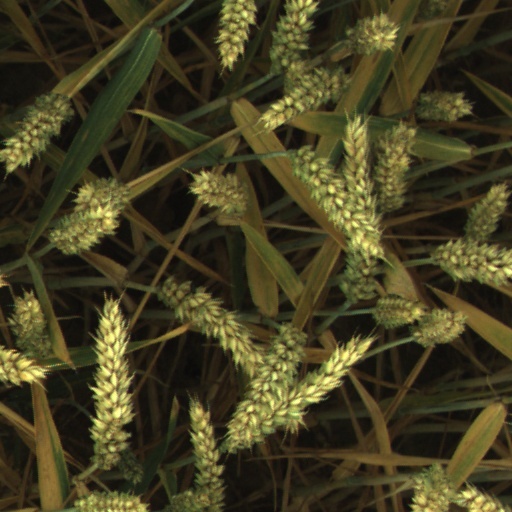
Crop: wheat